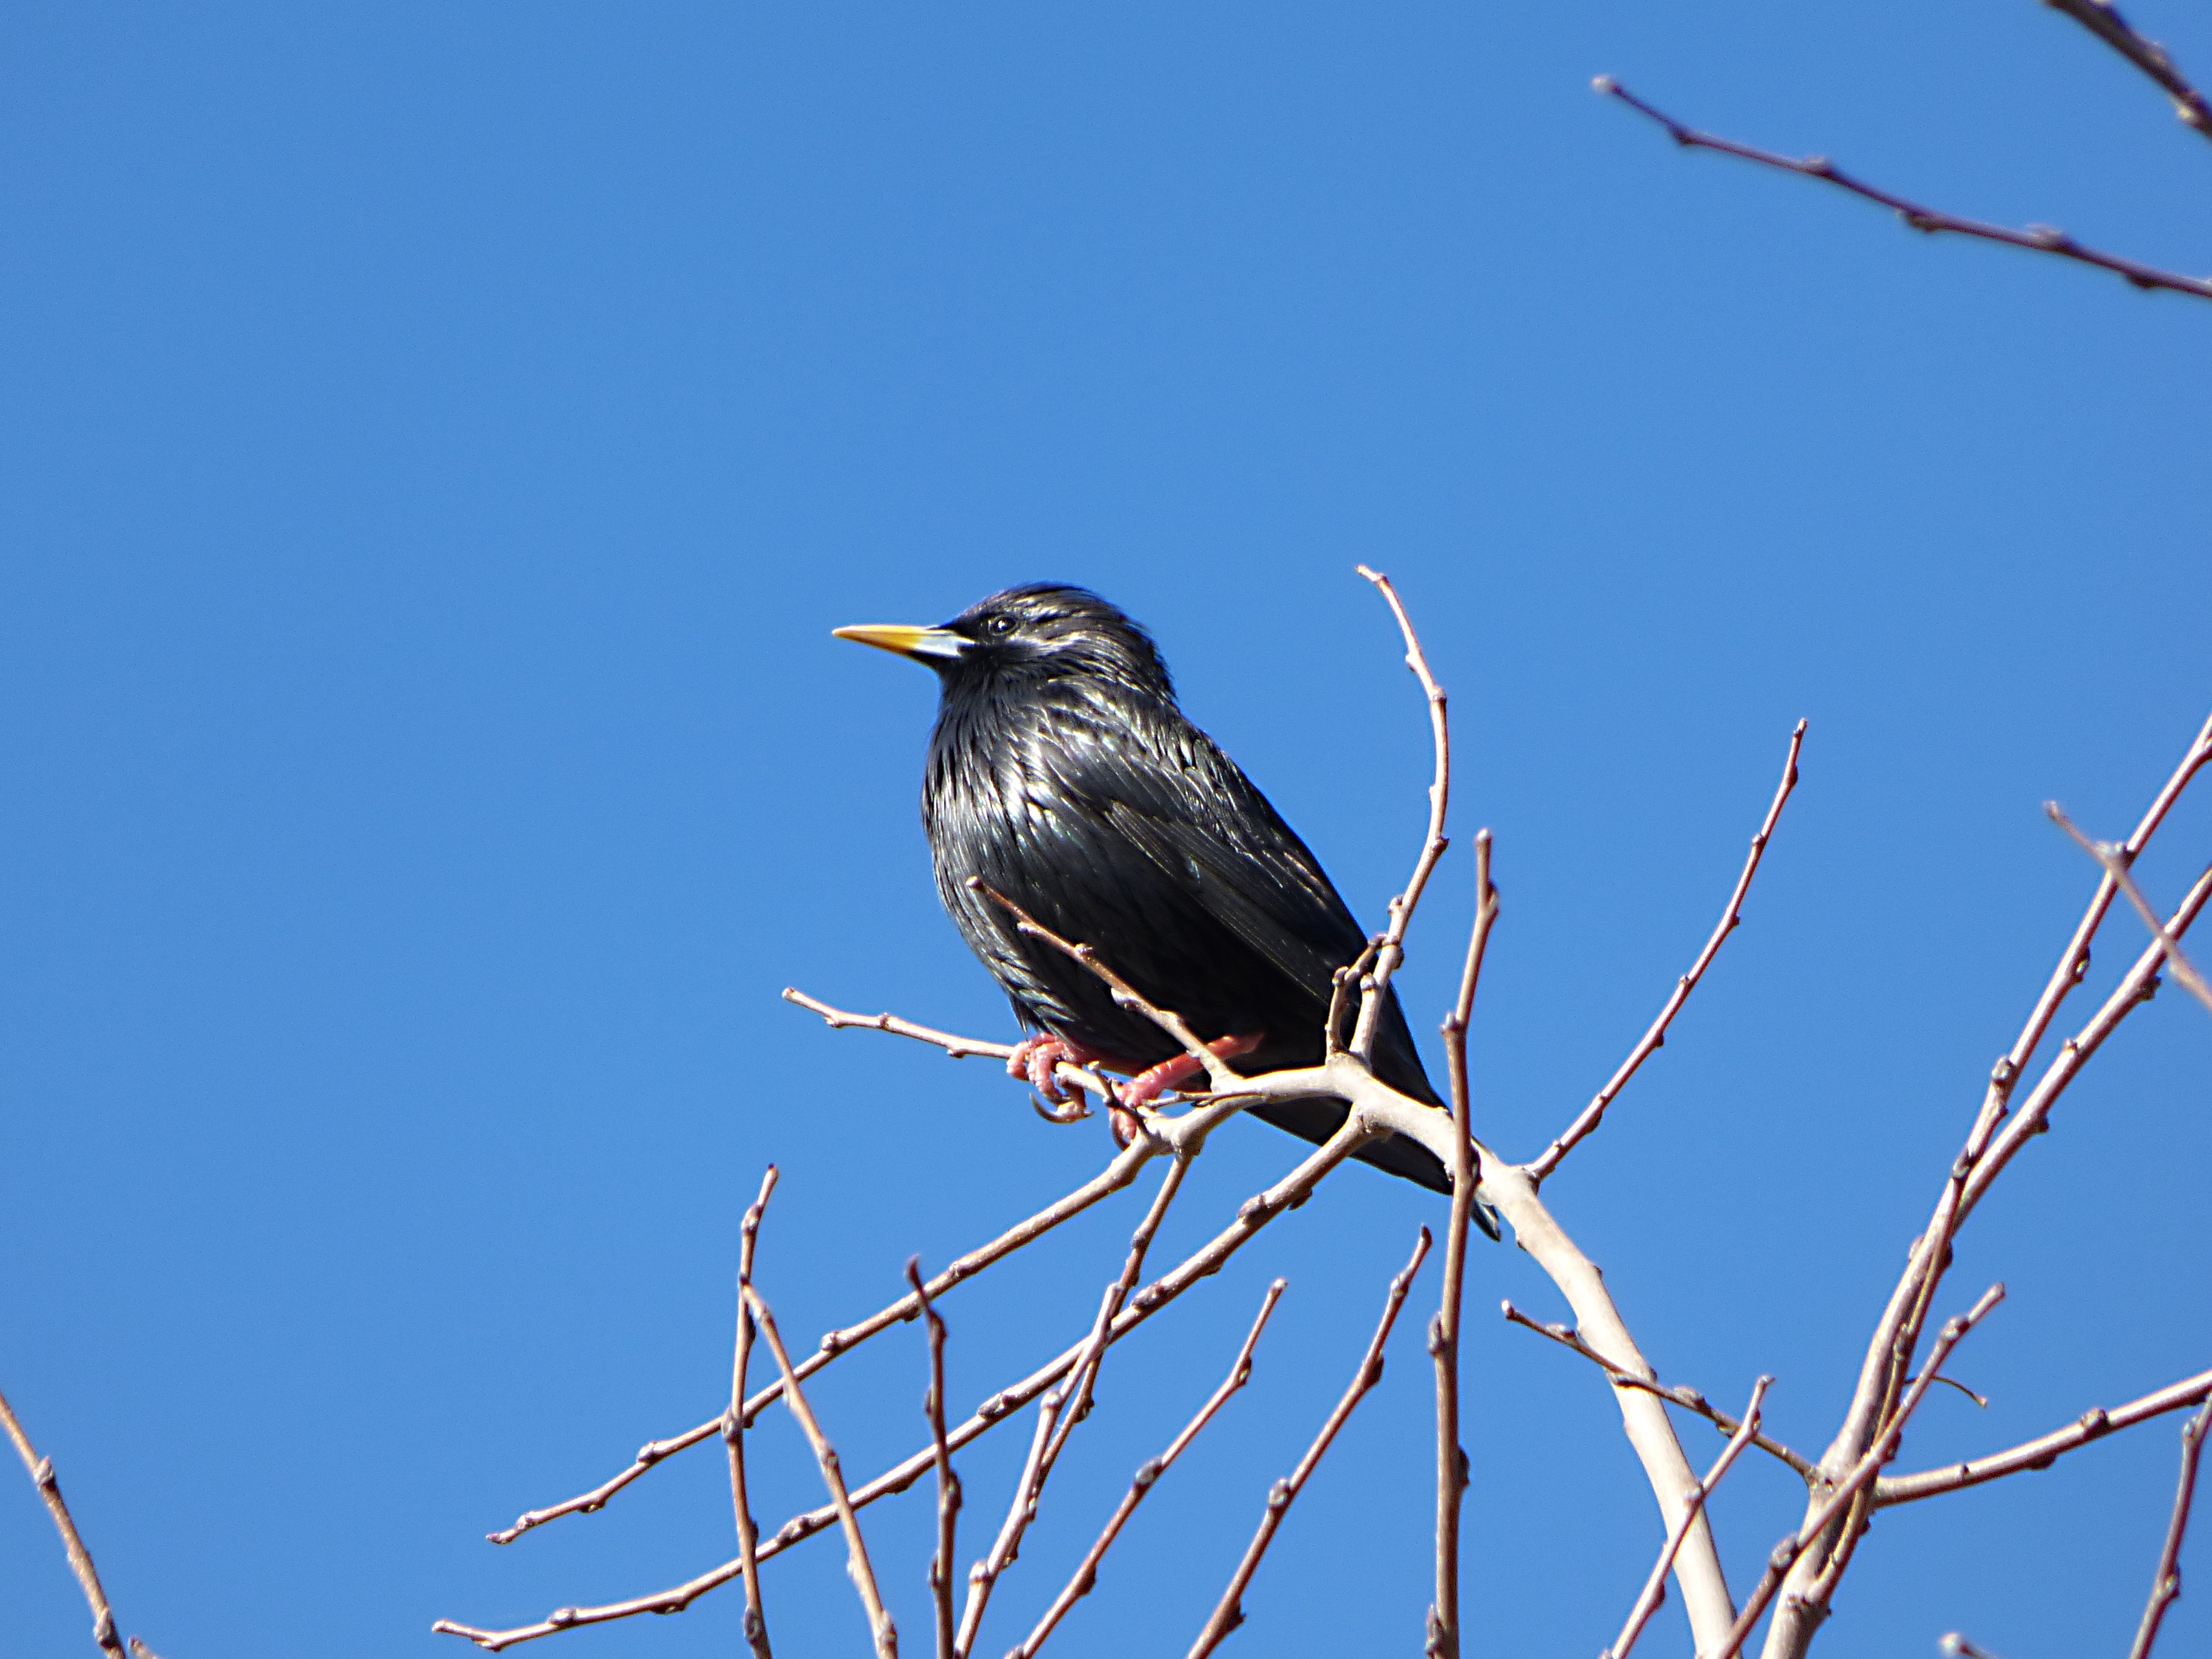
nature, branch, bird, wing, wildlife, beak, black, fauna, branches, vertebrate, starling, perching bird